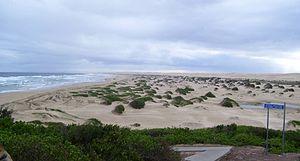
Stockton est une banlieue de Newcastle, en Australie. Il s'agit de la seule banlieue de Newcastle située au Nord de la rivière Hunter.